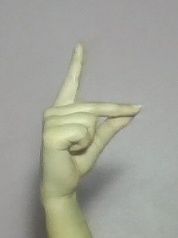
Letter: ta